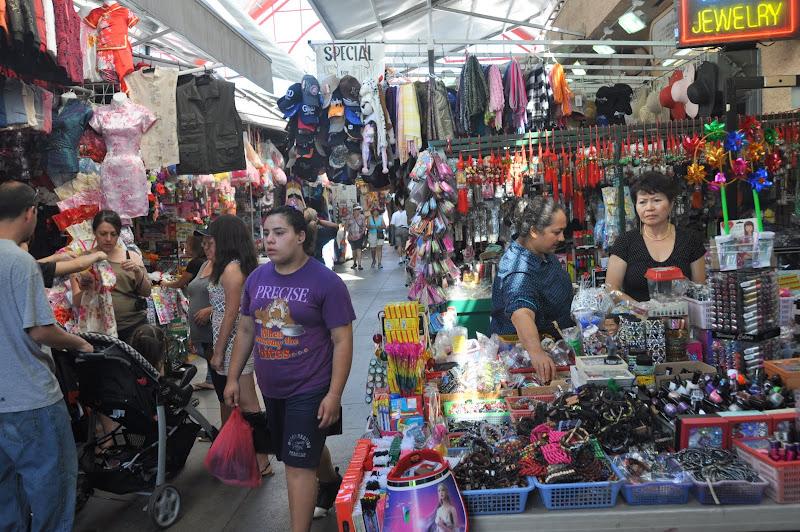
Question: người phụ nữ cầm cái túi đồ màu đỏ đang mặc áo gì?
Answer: cô ấy đang mặc áo phông màu tím